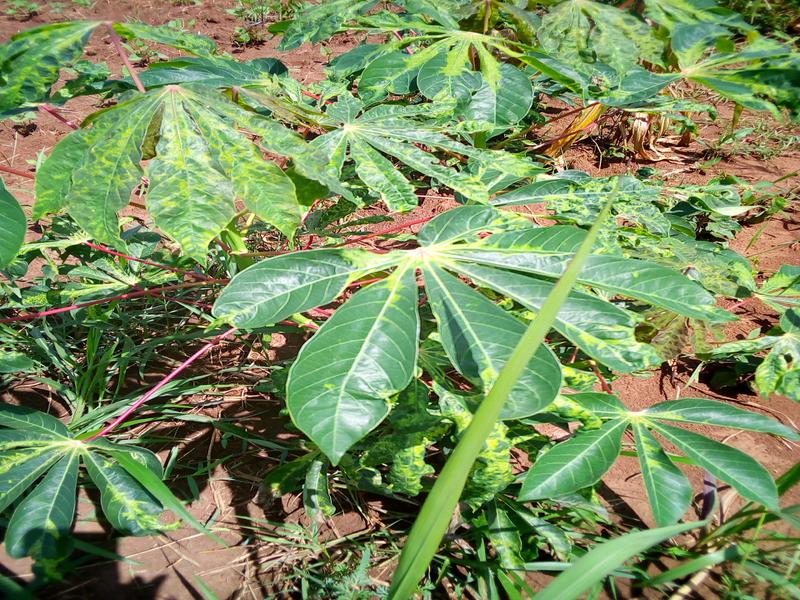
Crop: cassava
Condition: mosaic_disease